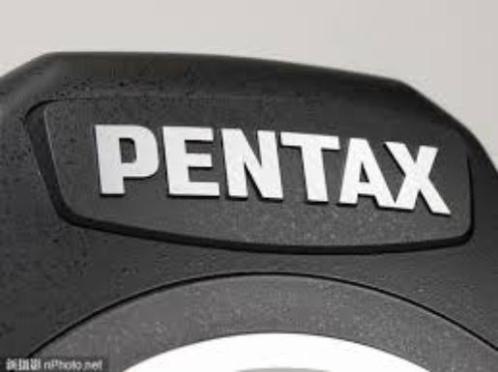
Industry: Electronic